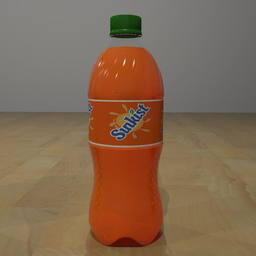
Label: bottles